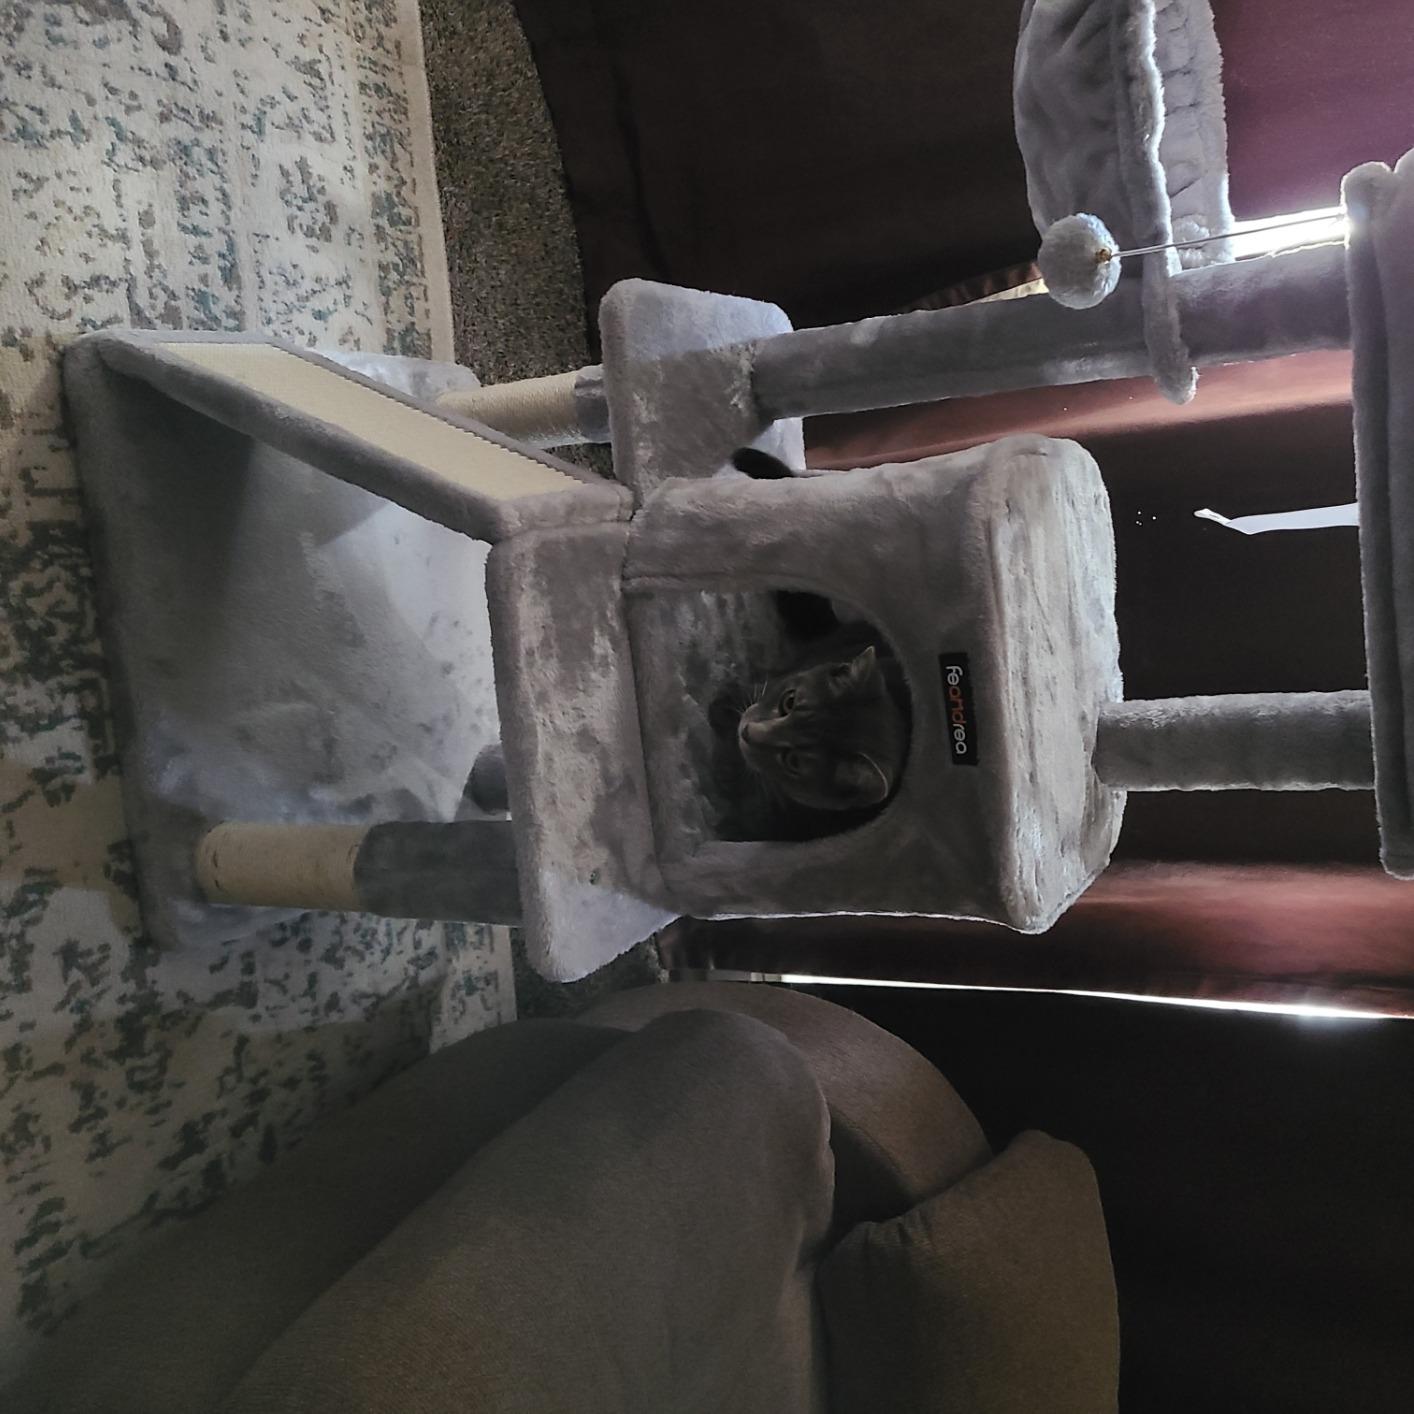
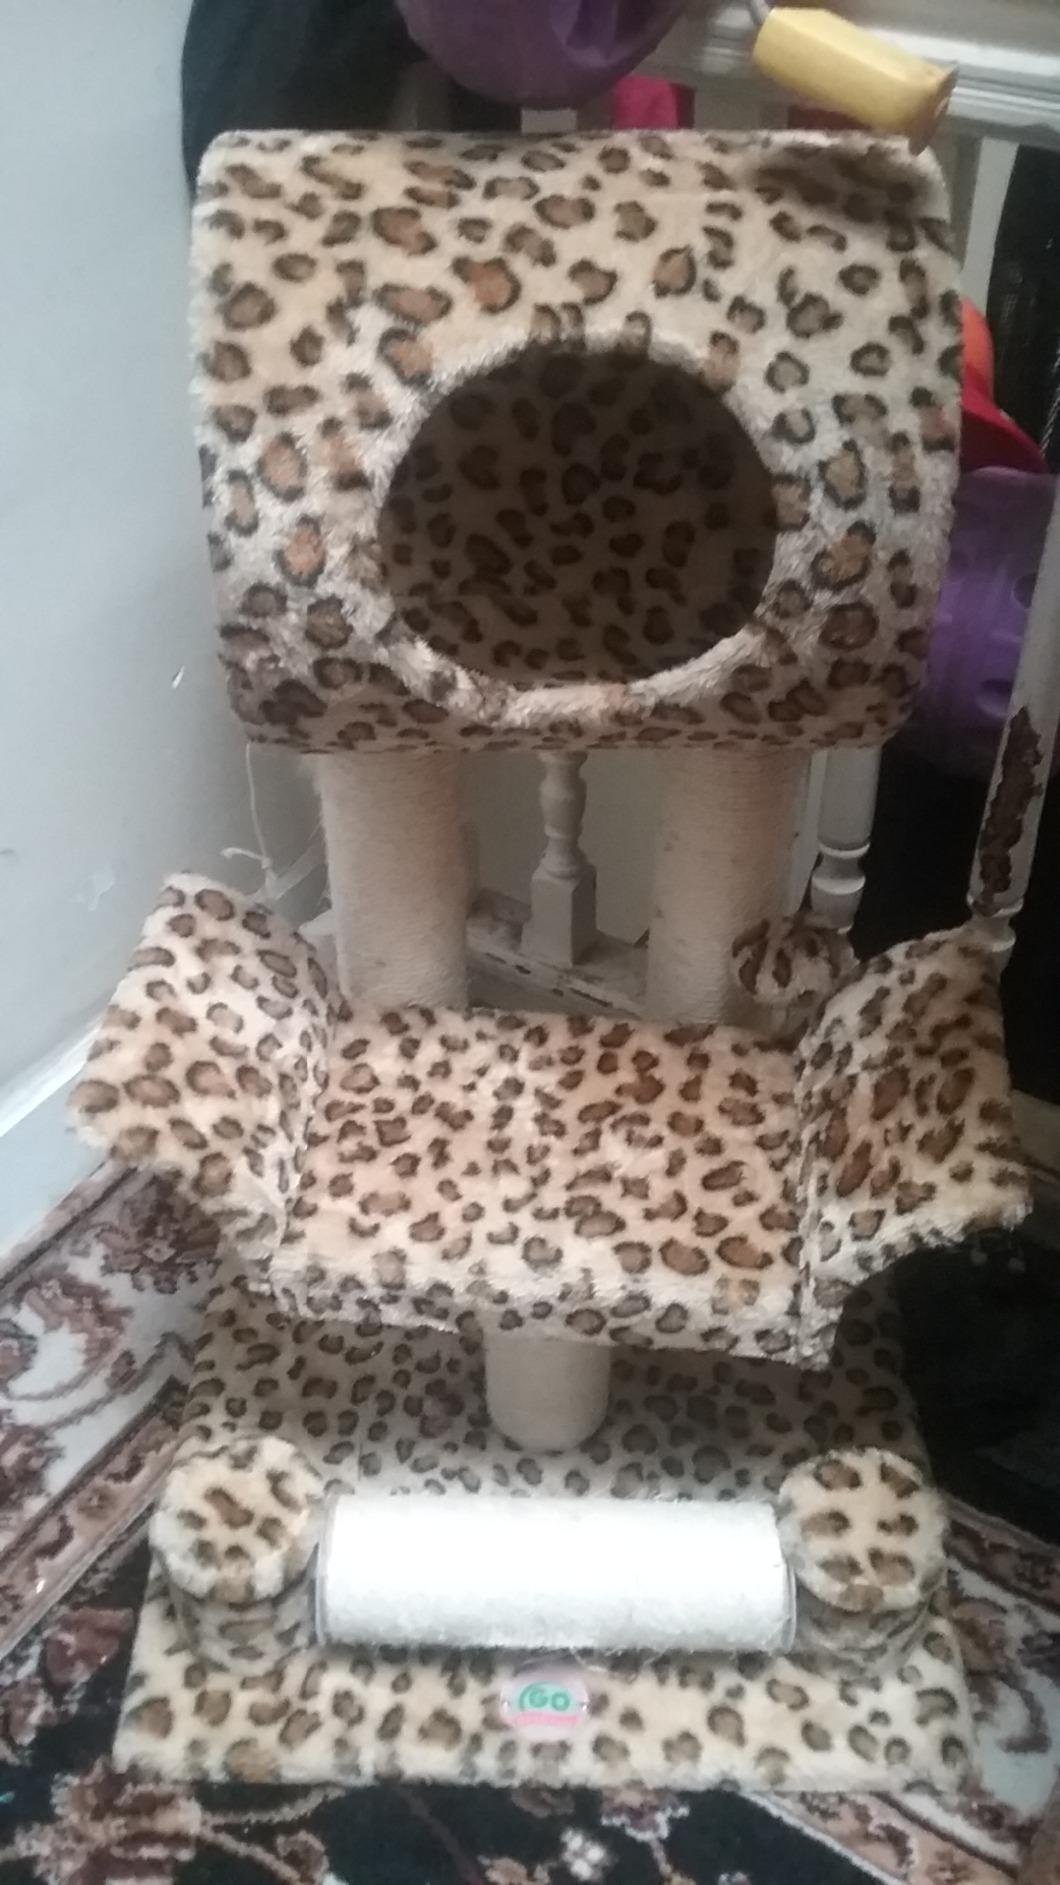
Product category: items_cat tree
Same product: no